7th Hariana Lancers

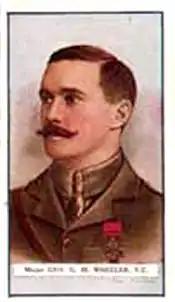
George Godrey Massy Wheeler

Major George Godfrey Massy Wheeler was awarded the Victoria Cross for his actions during the Battle of Shaiba. On 12 April 1915. Major Wheeler led his squadron in an attempt to capture a flag which was the centre-point of a group of the enemy who were firing on one of his troop's picquets. He advanced, attacked the enemy's infantry with the lance, and then retired while the enemy swarmed out of hidden ground where Royal Artillery guns could attack them. On 13 April Major Wheeler led his squadron to the attack of the North Mound. He was seen far ahead of his men, riding straight for the enemy's standards, but was killed in the attack.